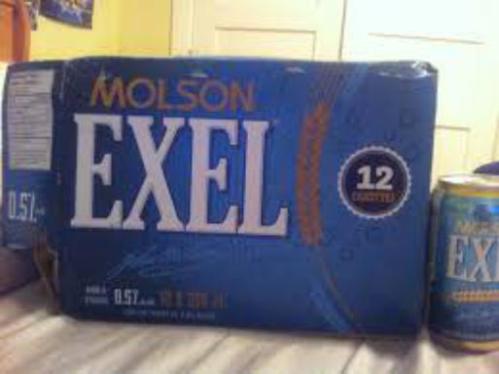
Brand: molson exel
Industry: Food